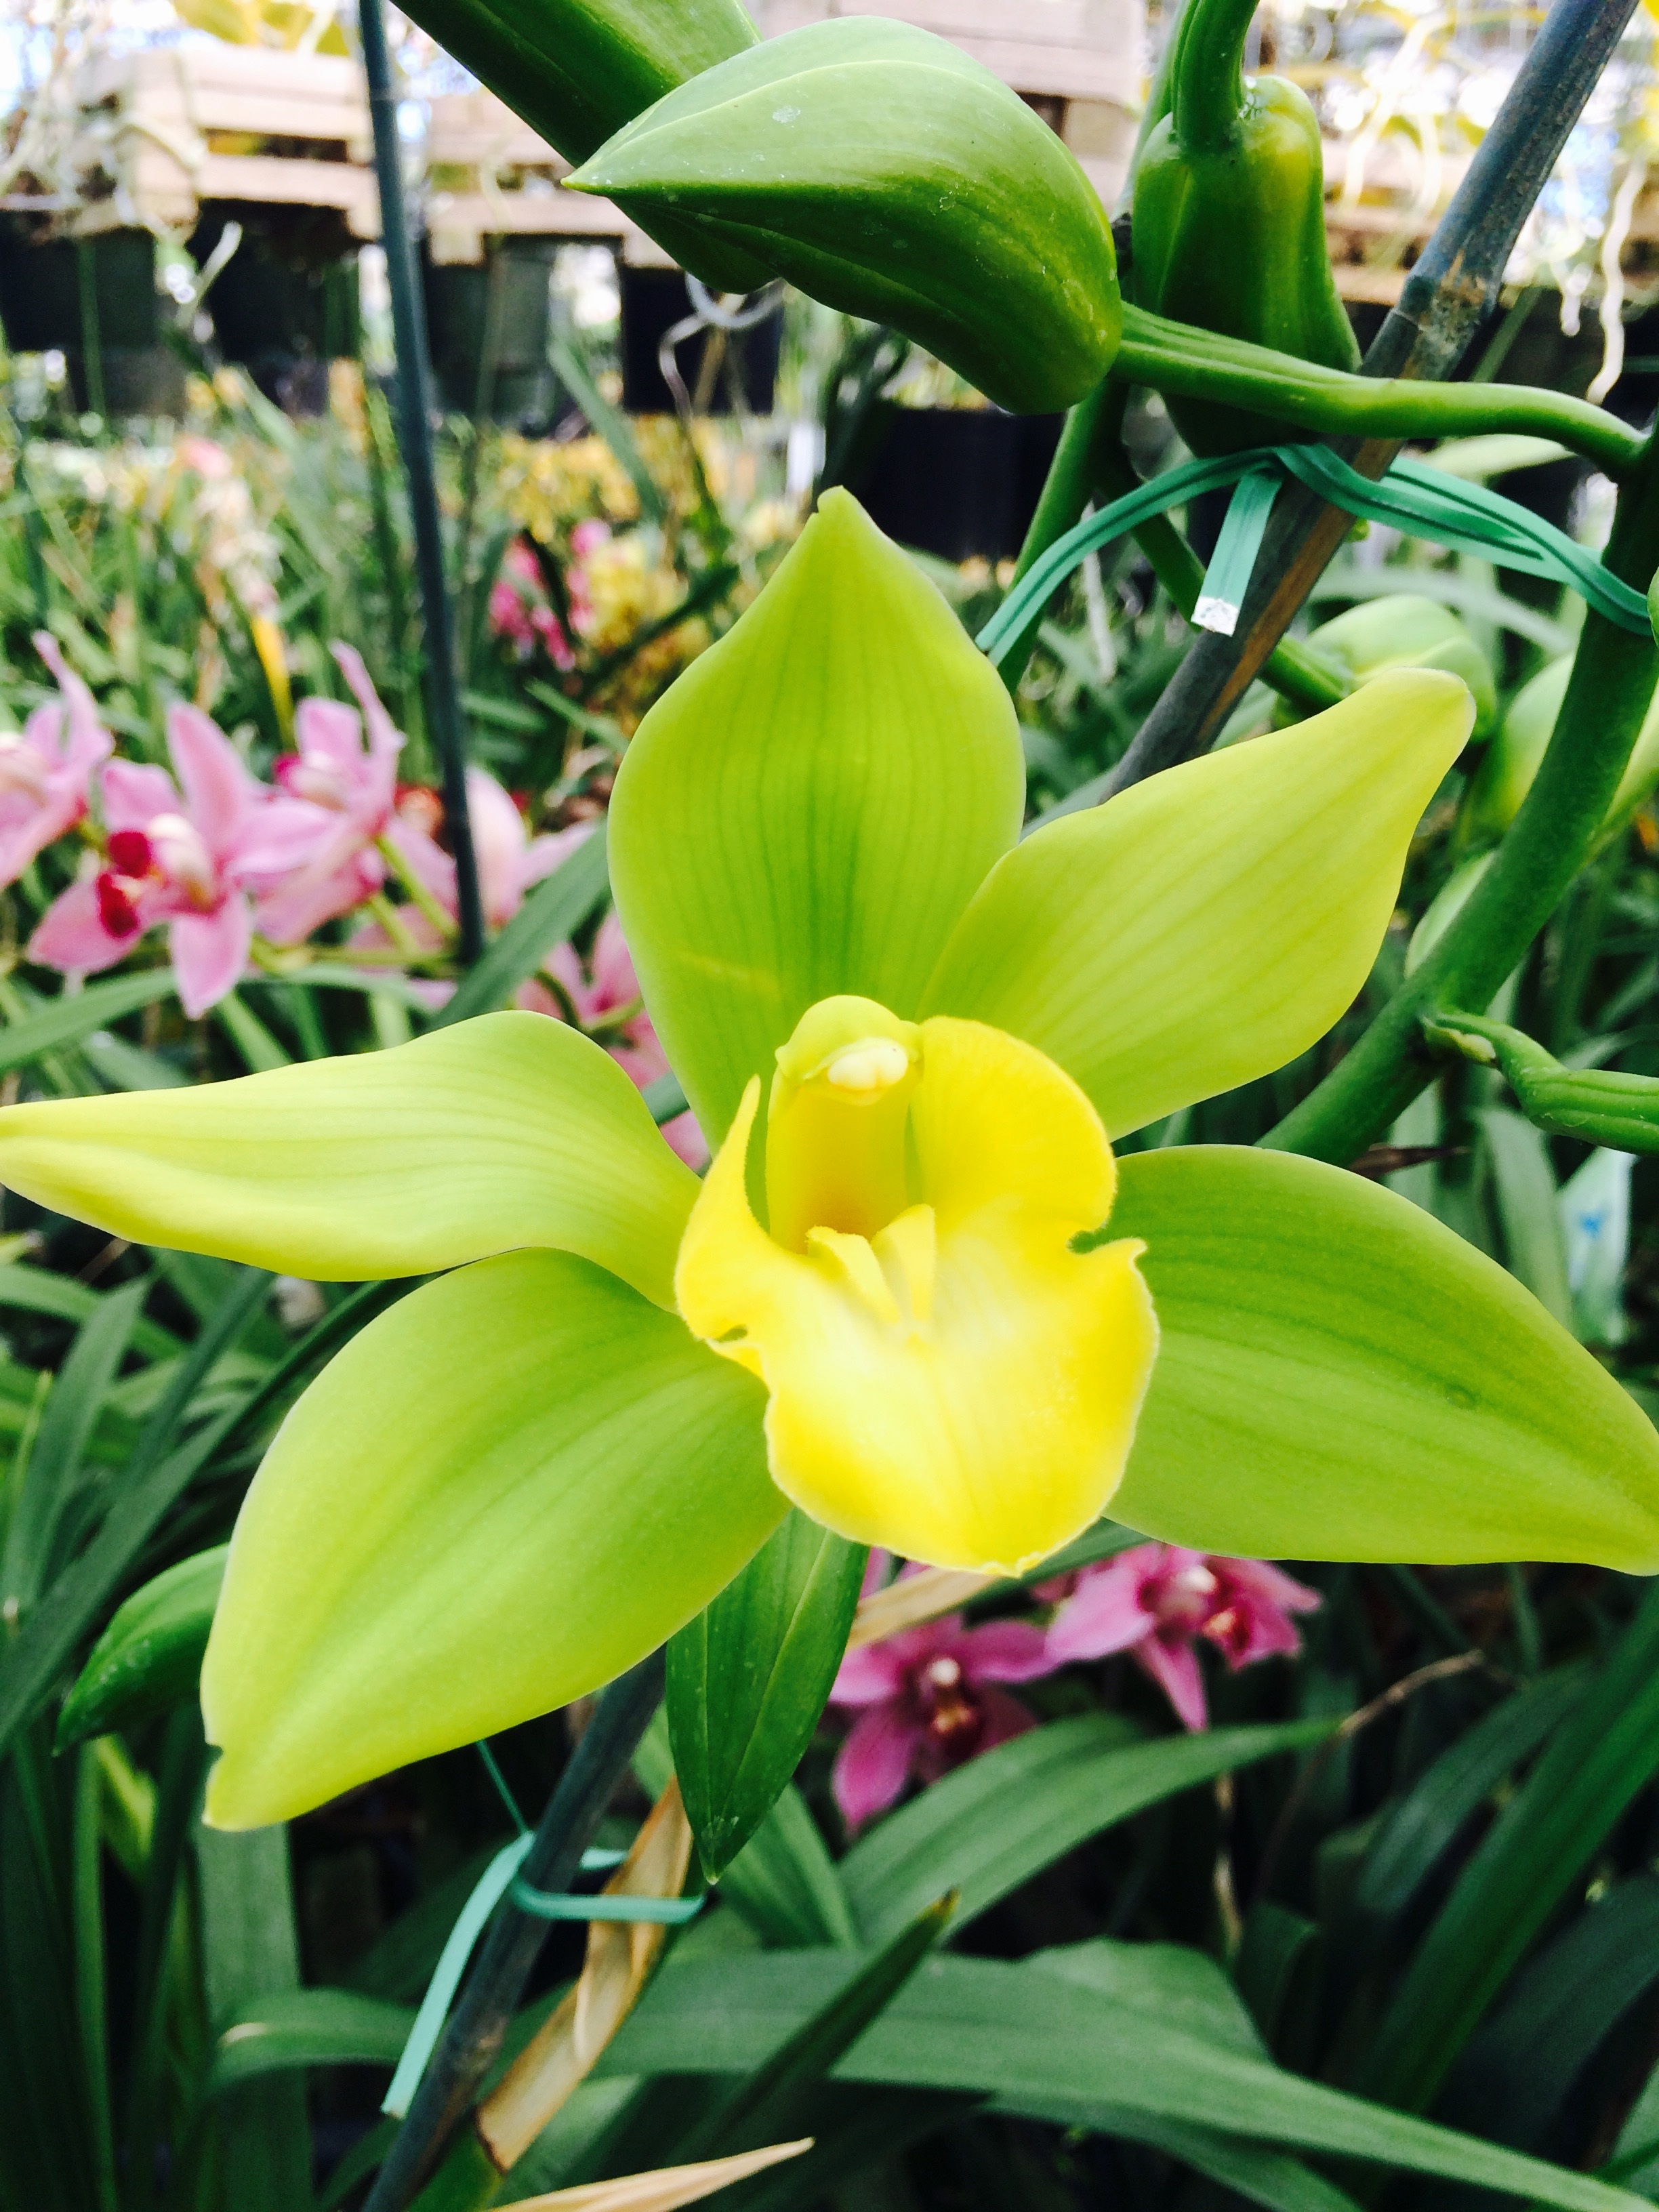
plant, flower, botany, flora, orchid, beautiful, exotic, daylily, flowering plant, cattleya, land plant